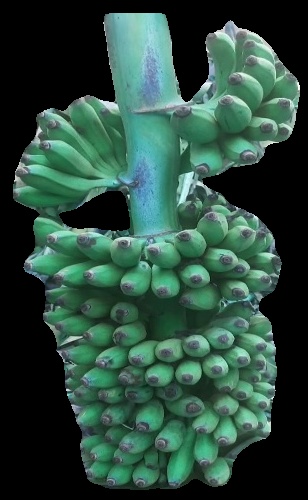
Variety: elakki-bale
Grade: grade1